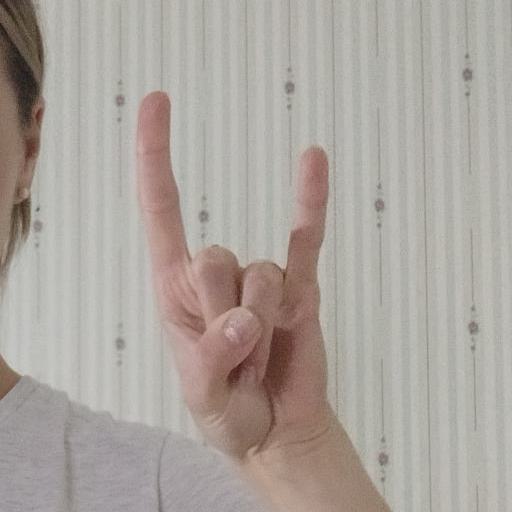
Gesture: rock